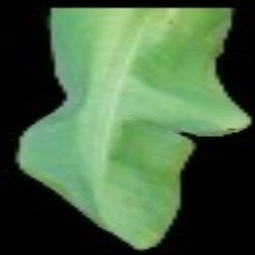
Label: Calcium